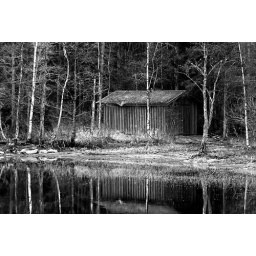
Little house by water